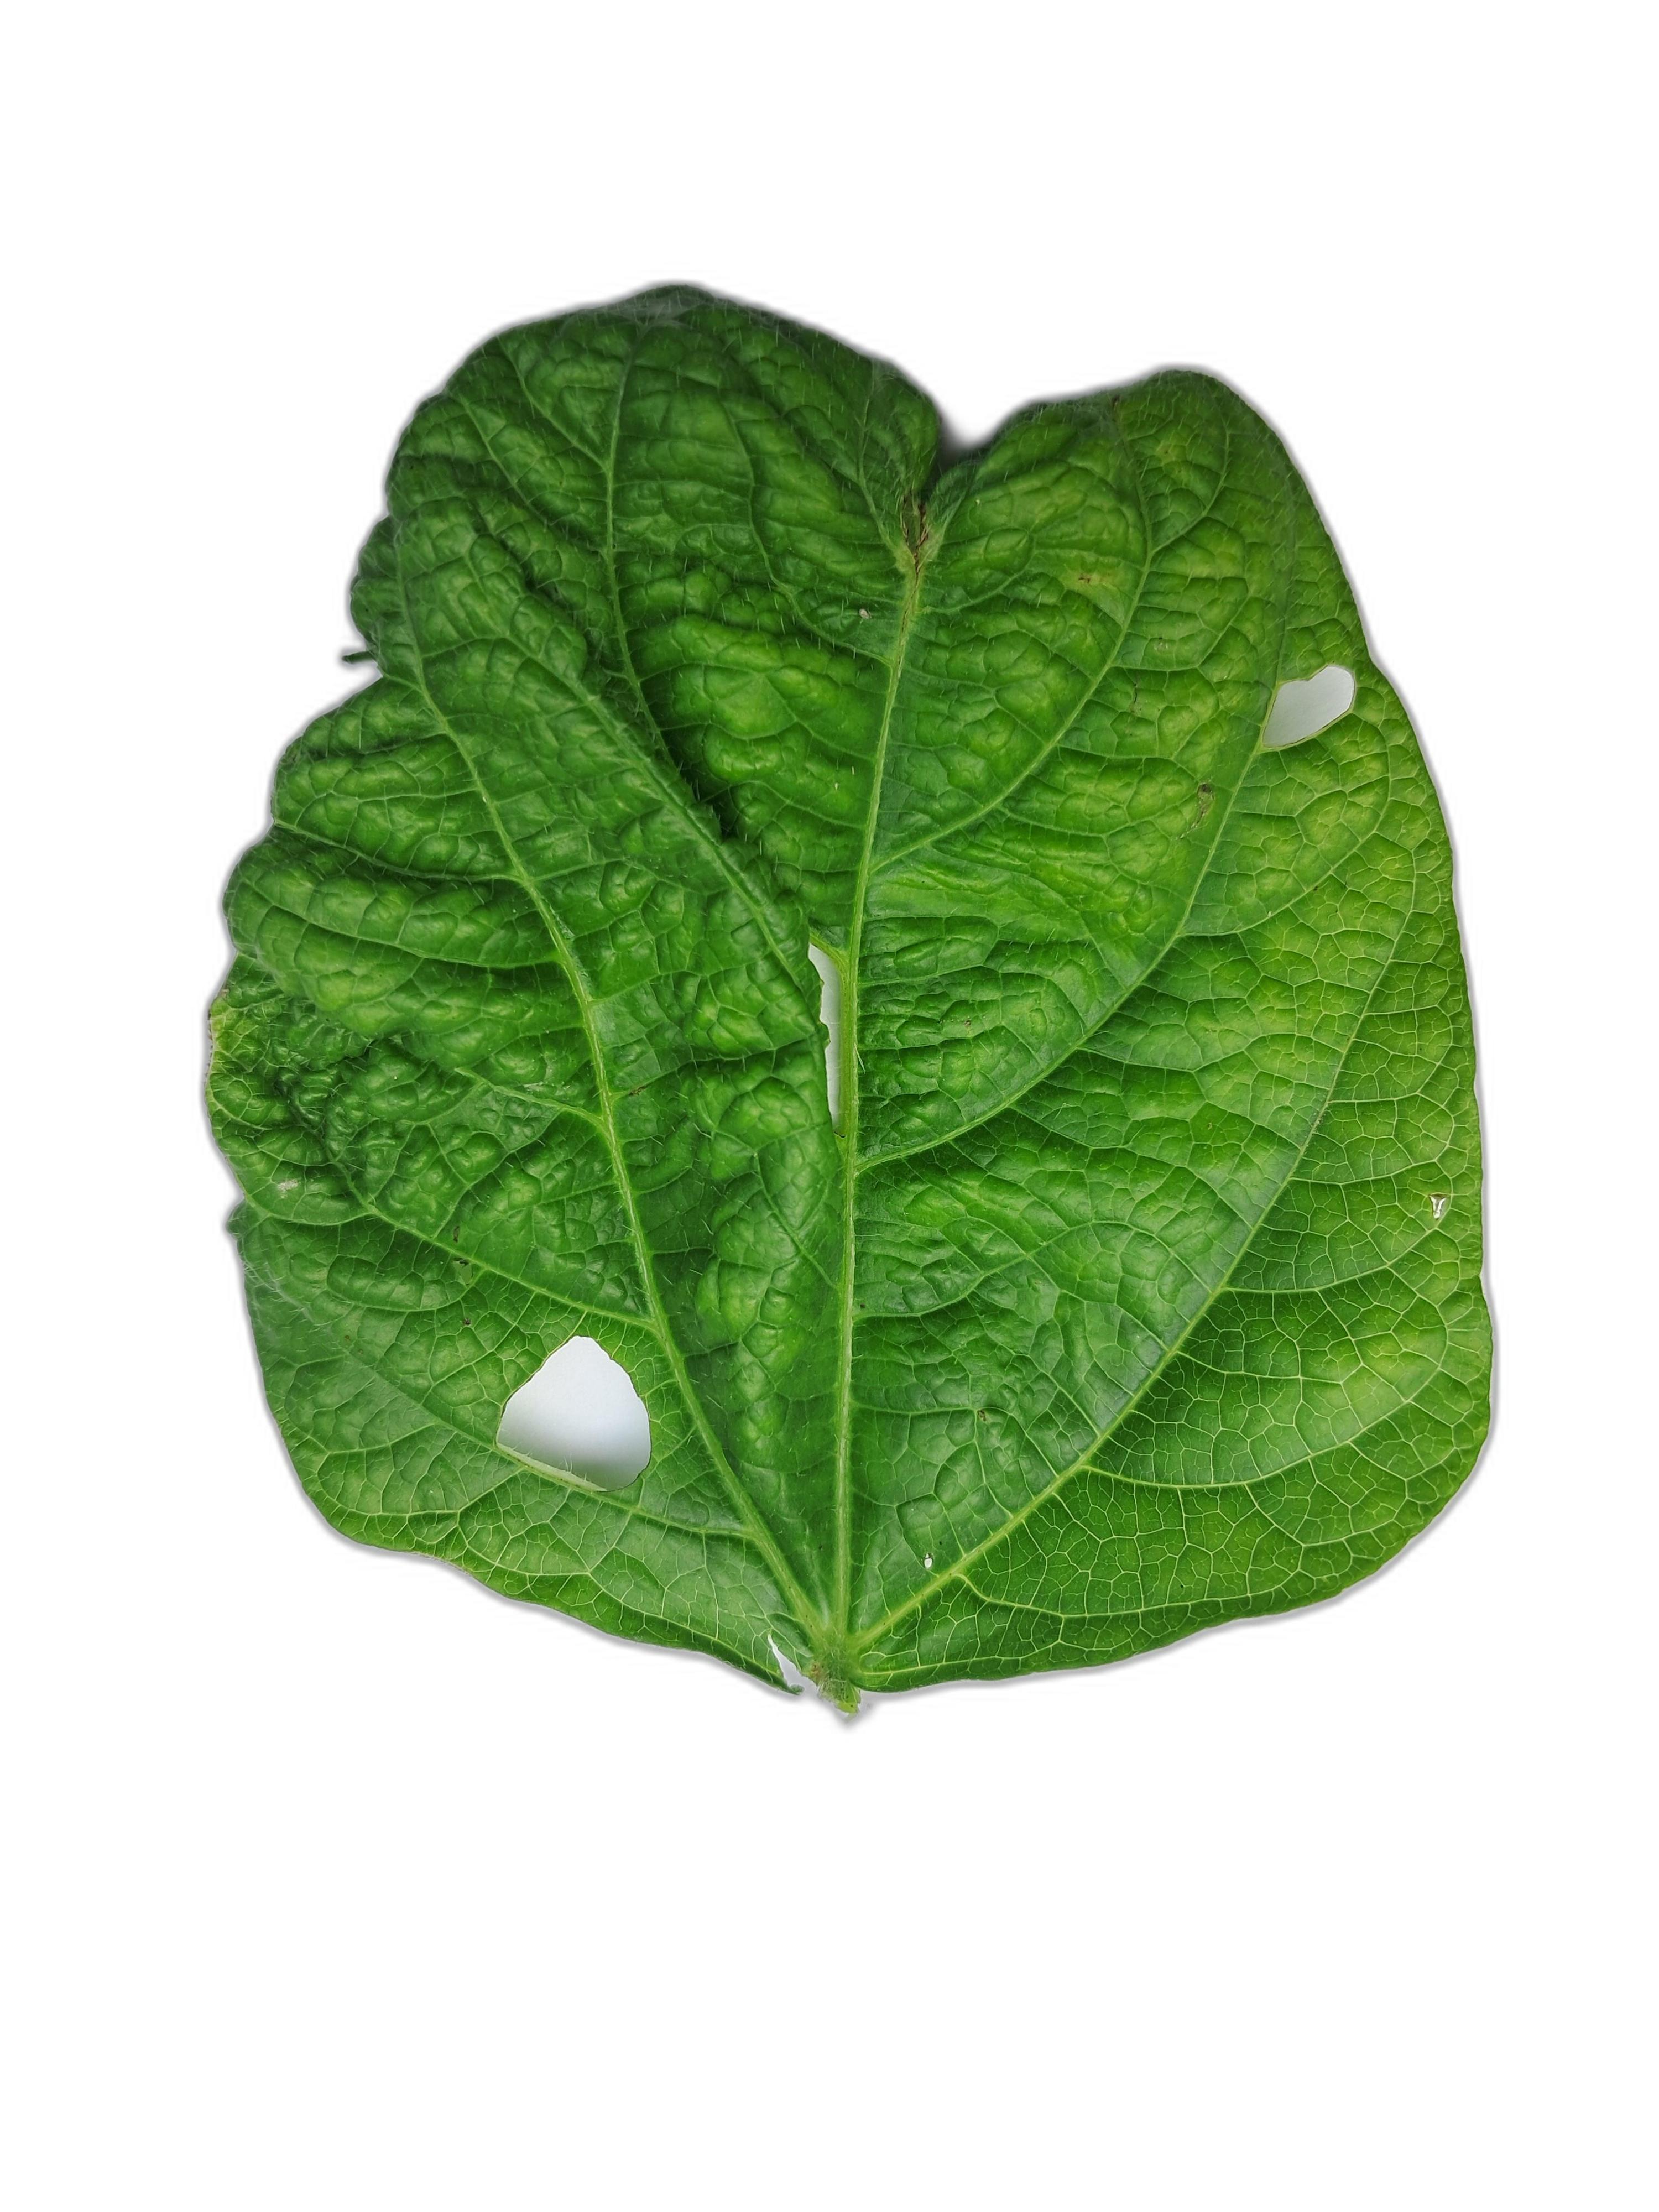
Label: Leaf Crinkle